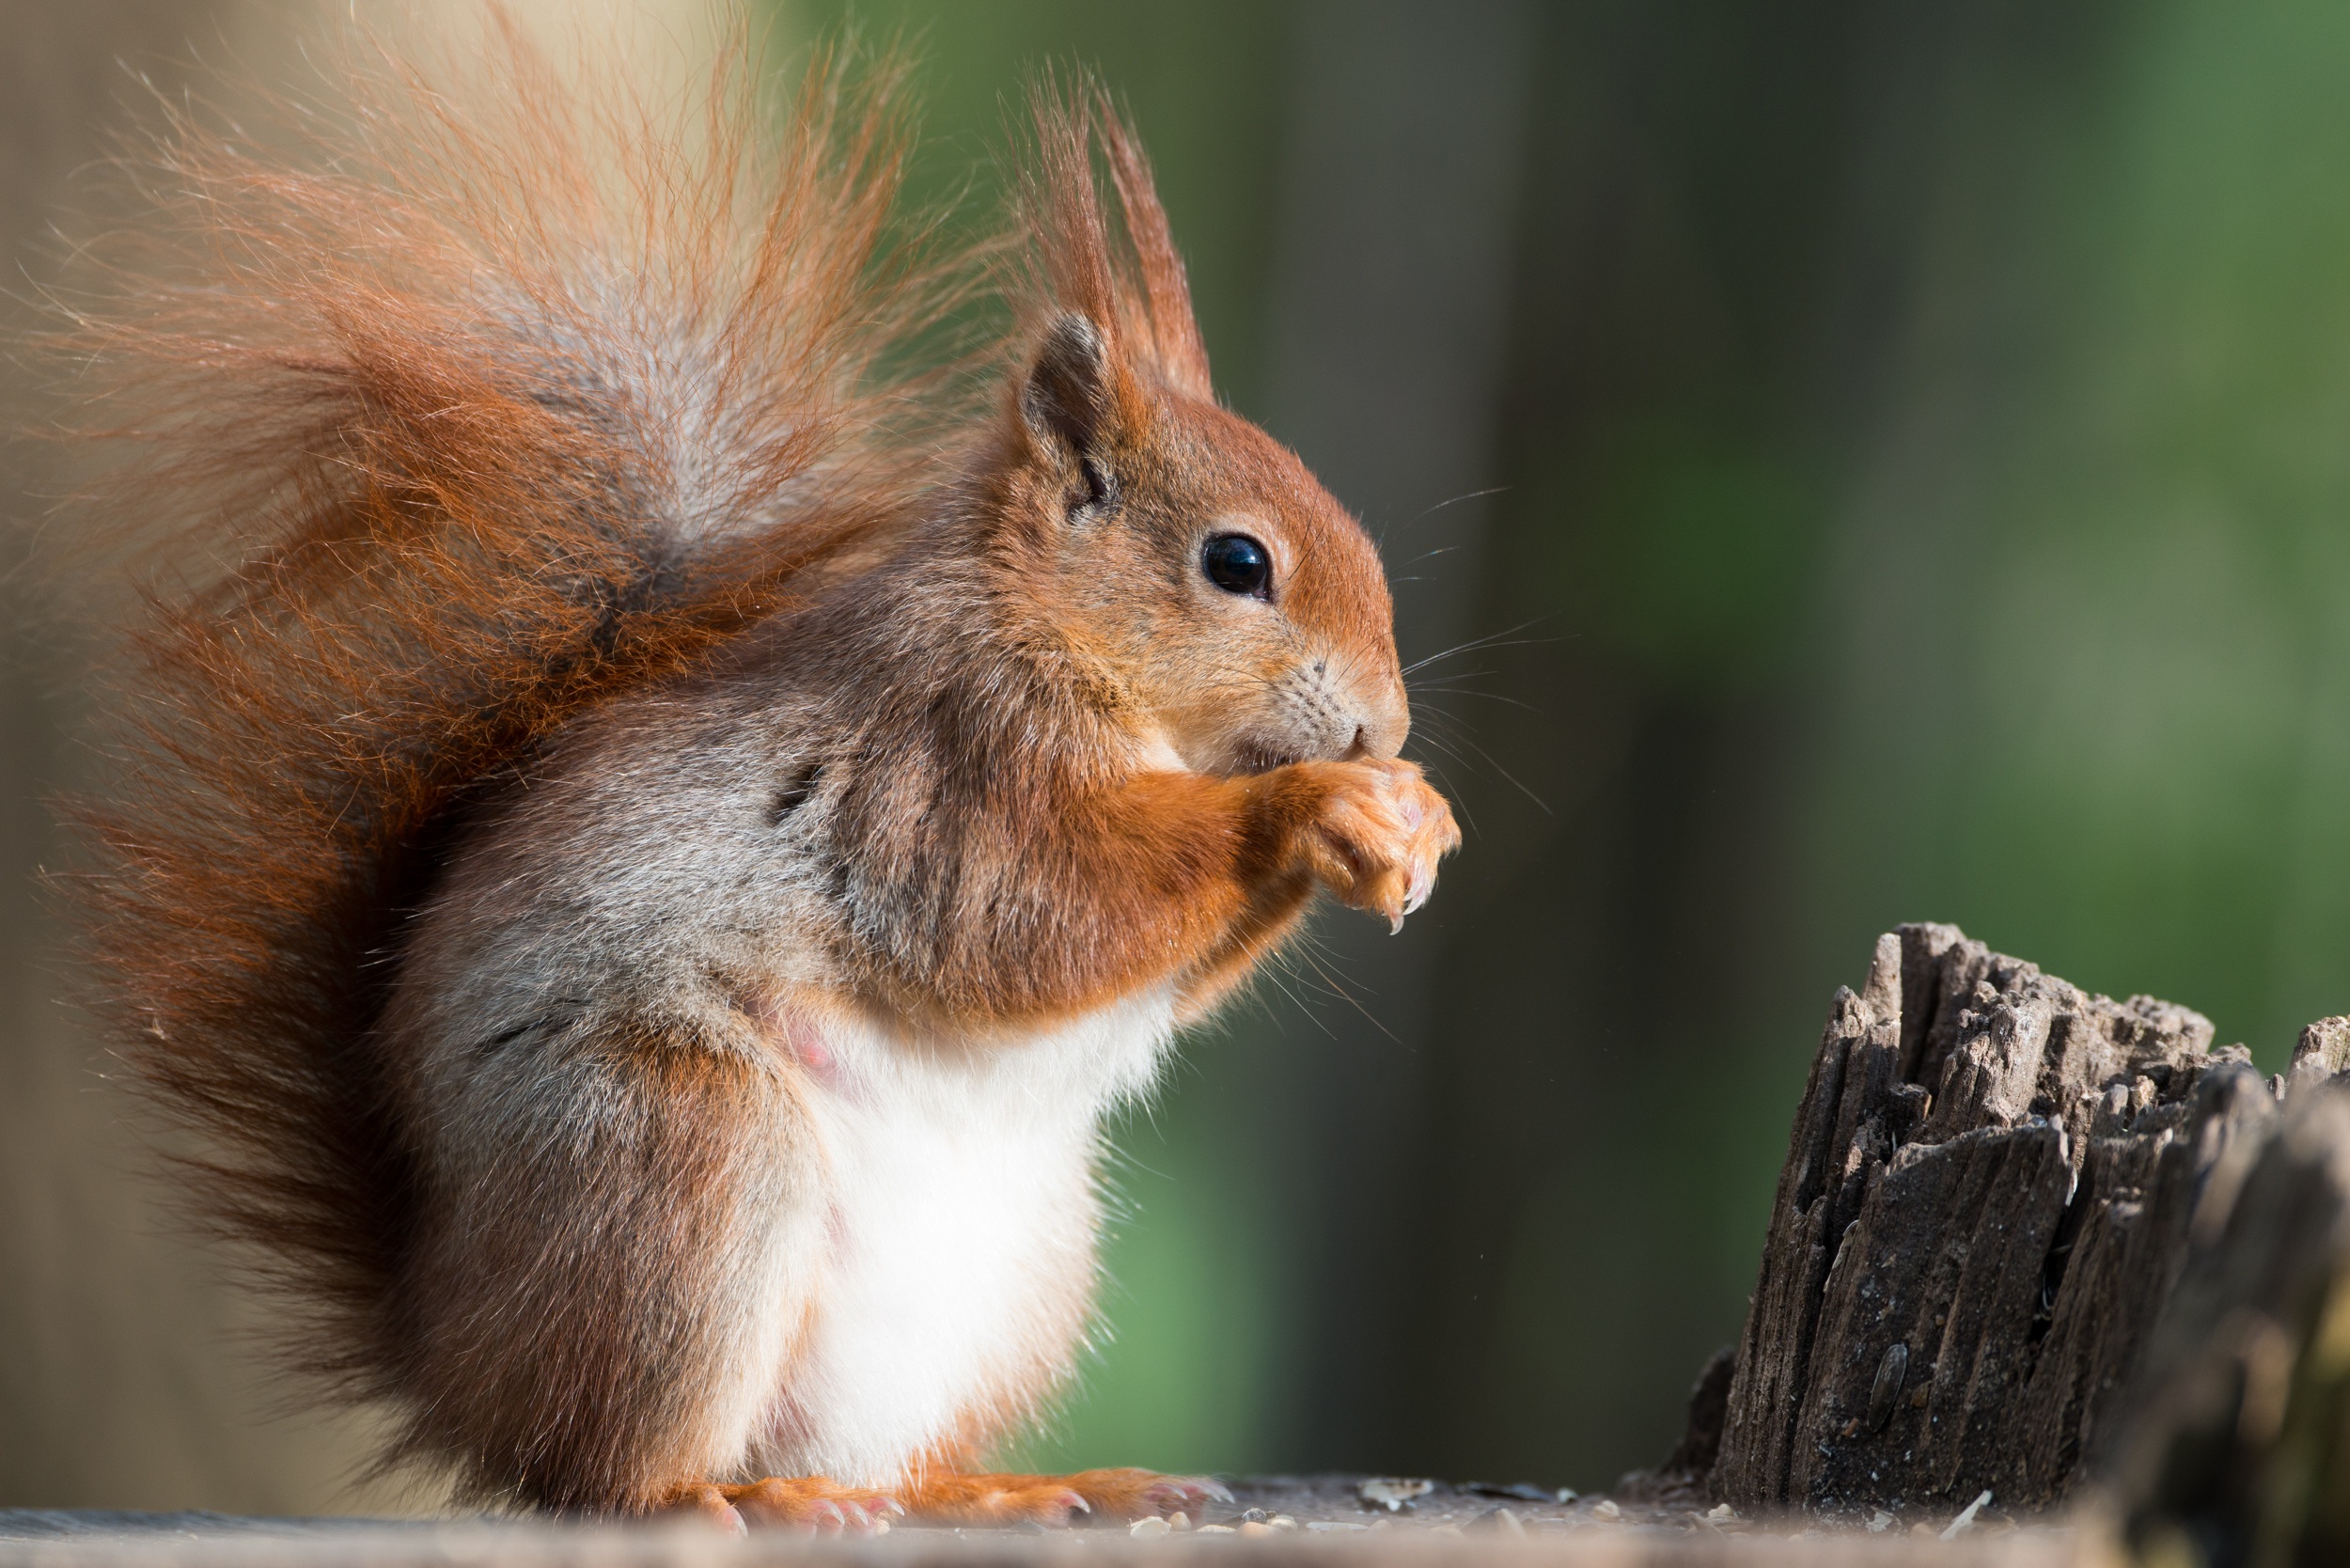
nature, forest, animal, wildlife, fur, mammal, squirrel, rodent, fauna, whiskers, tail, ears, vertebrate, chipmunk, animal world, wildlife photography, possierlich, old world flycatcher, fox squirrel